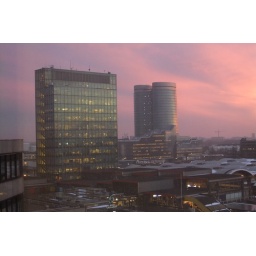
Five minutes of red sky over Utrecht